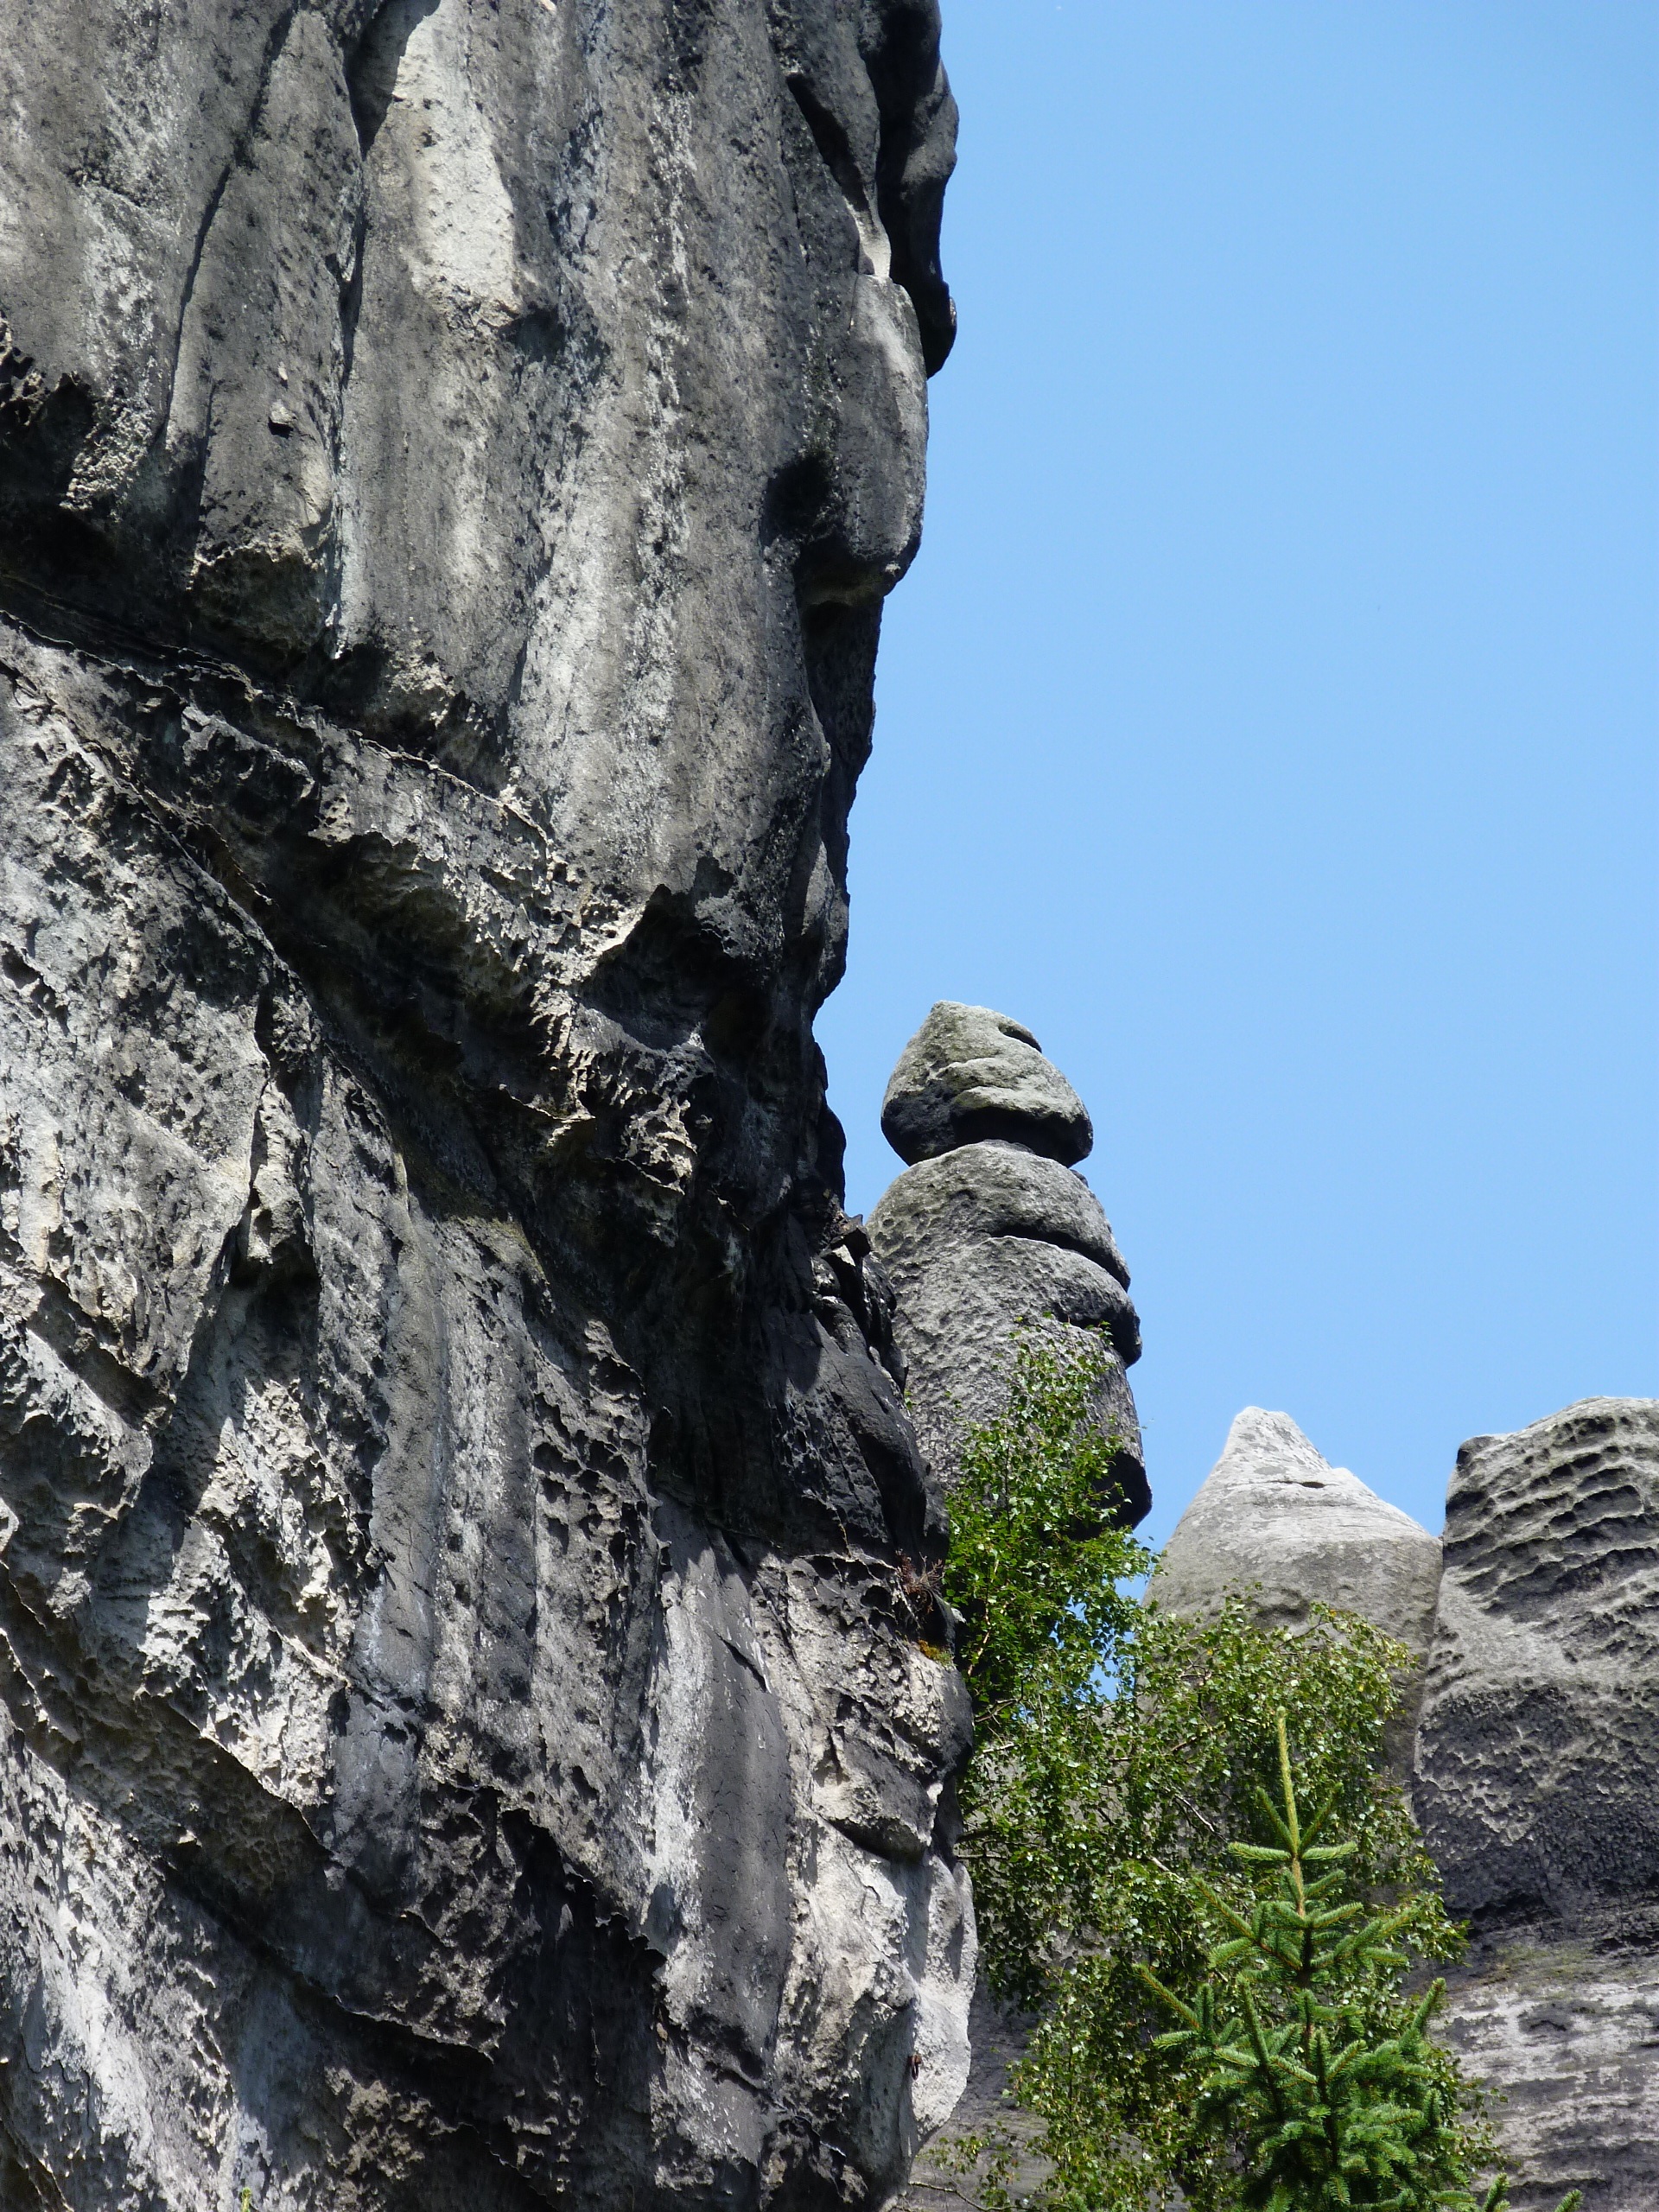
nature, rock, mountain, adventure, stone, formation, cliff, terrain, material, rocks, geology, bohemia, teplice